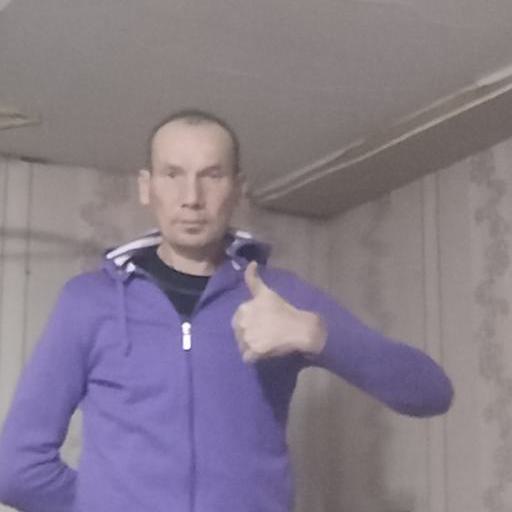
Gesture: like